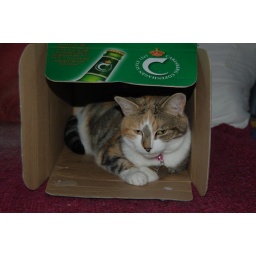
If calsberg made cat boxes they would probably be the best cat boxes in the world!